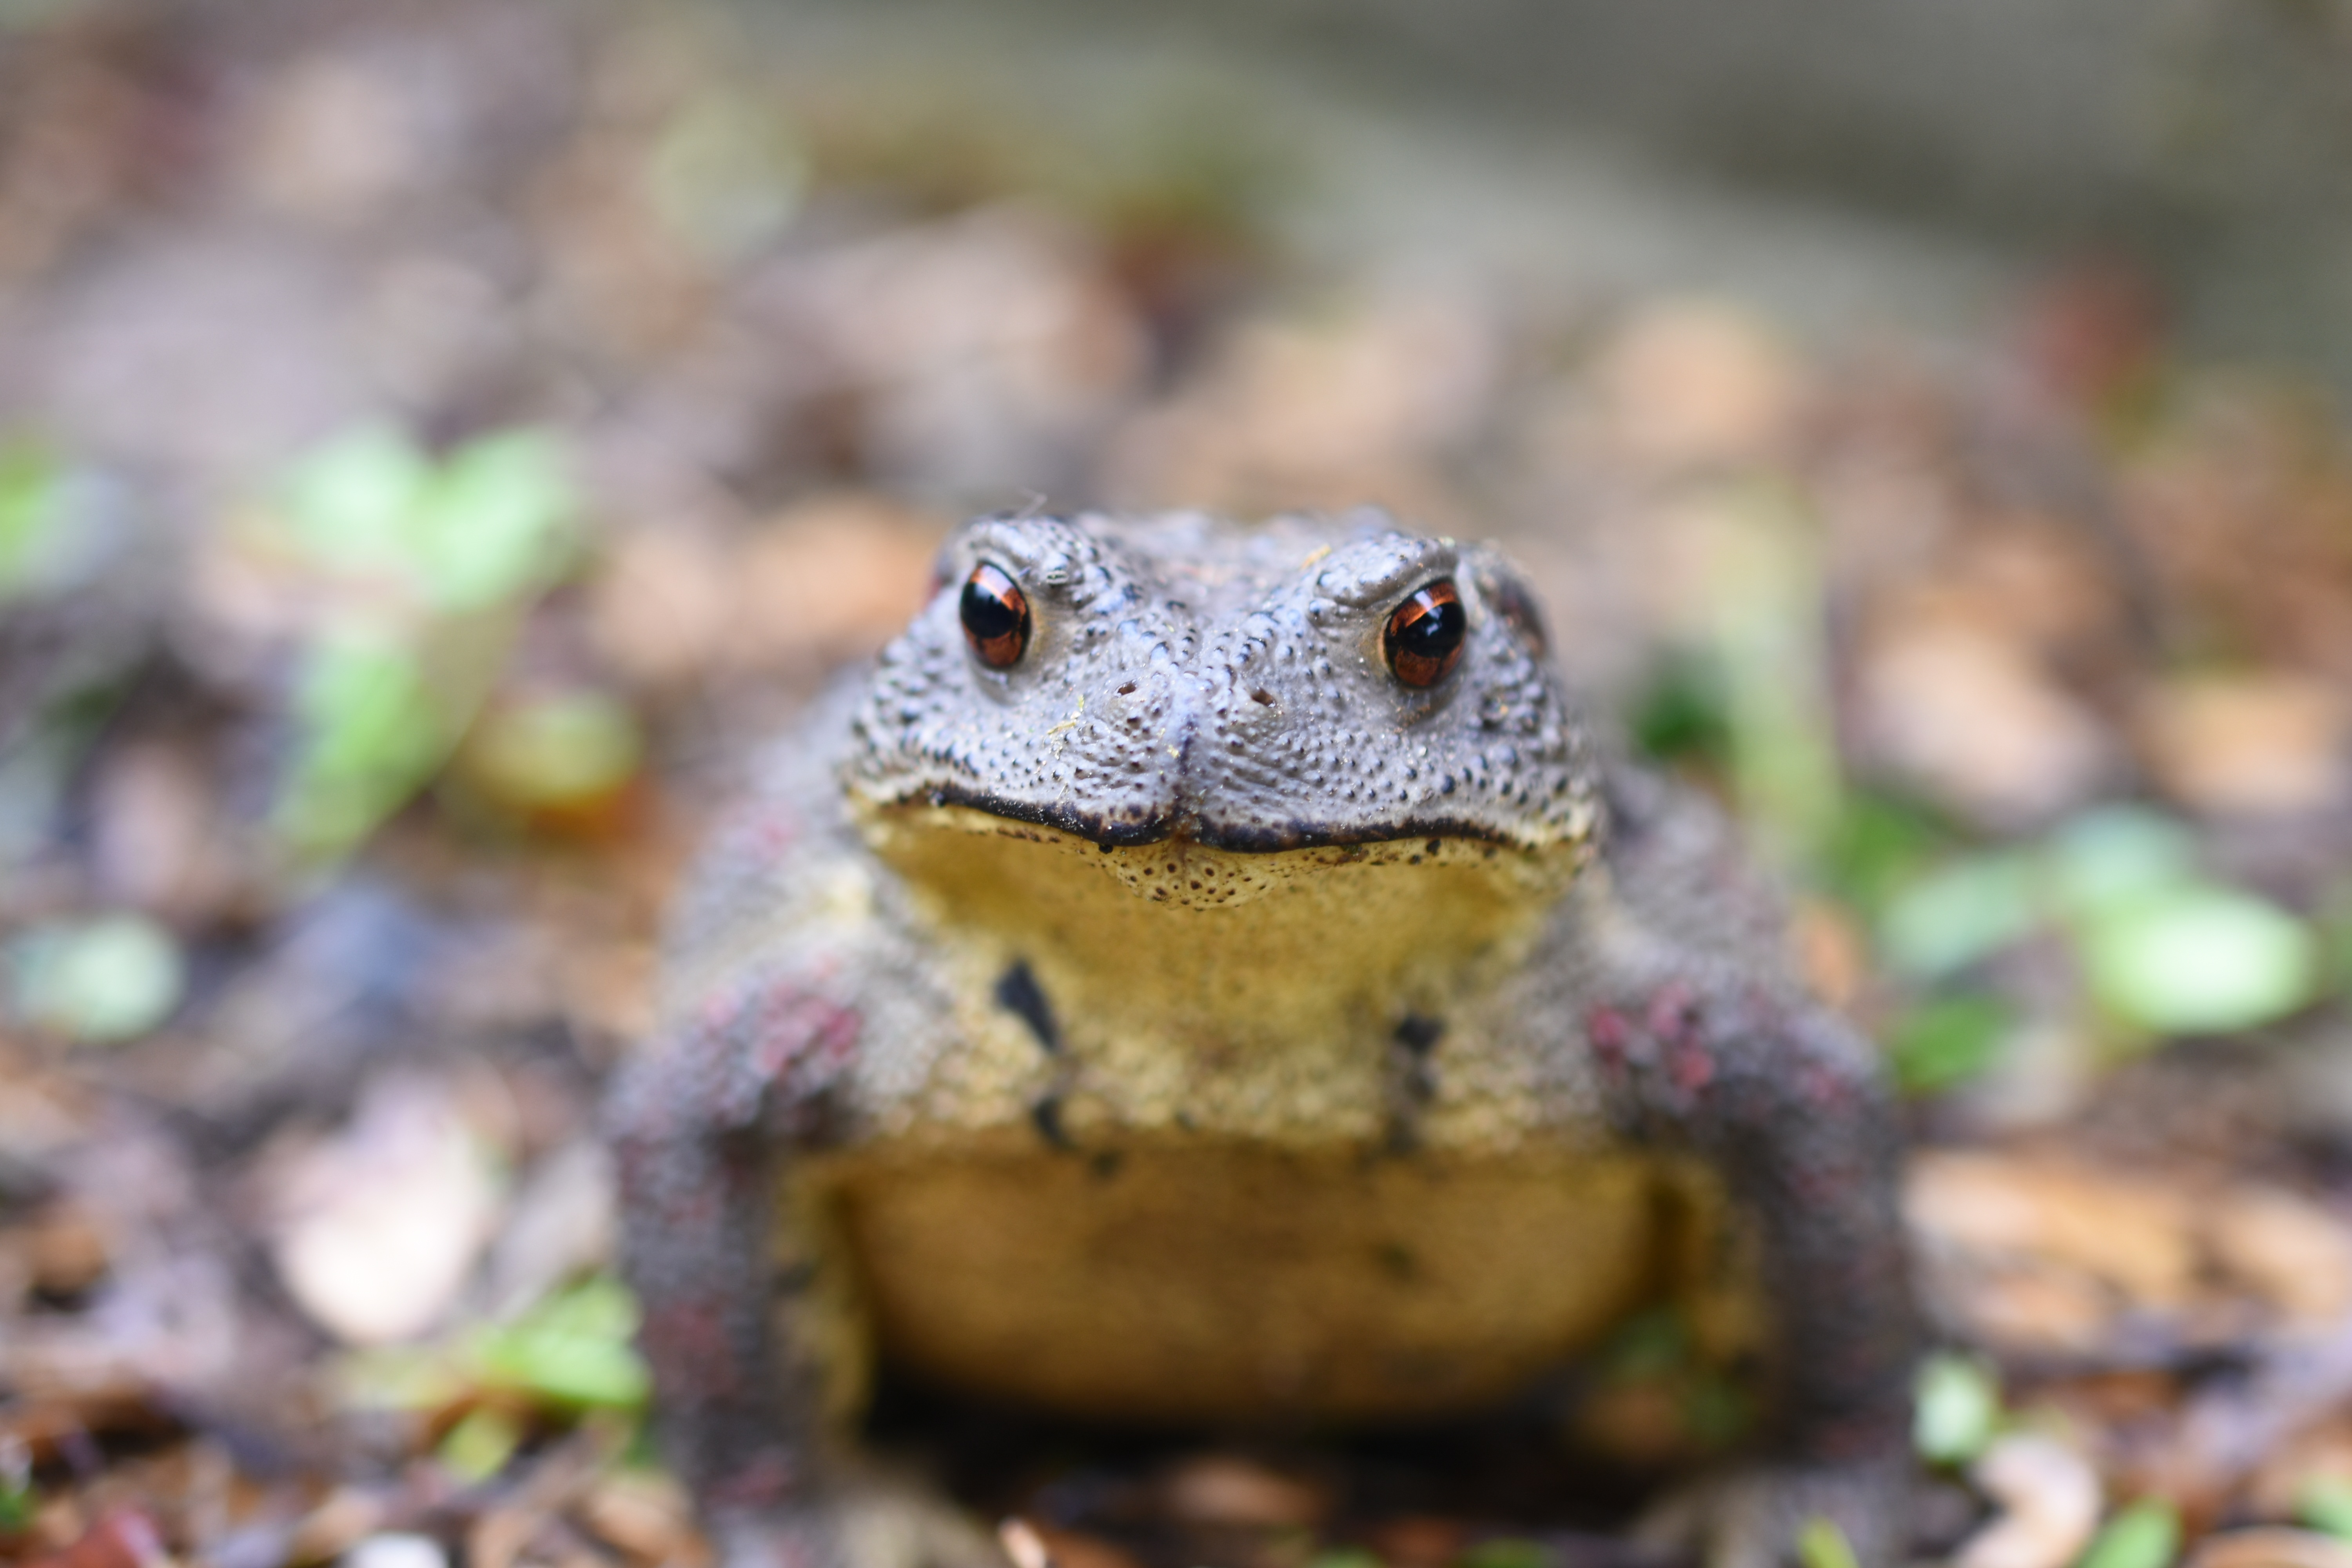
animal, wildlife, frog, toad, amphibian, fauna, korea, vertebrate, rural landscape, bullfrog, ranidae